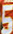
Number: 5